William Dyer (settler)

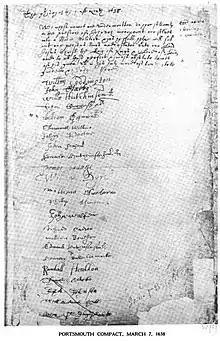
Portsmouth Compact; Dyer's name appears 11th on the list

A year after arriving in Portsmouth there was discord among the leadership of the settlement, and several of the leaders decided to go elsewhere. Dyer was one of nine men to sign an agreement on 28 April 1639 whereby a new plantation would be formed. The men and their families soon moved to the south end of Aquidneck Island, establishing the settlement of Newport, once again under the leadership of Coddington. Once established in Newport, Dyer and three others were tasked in June 1639 to proportion the new lands, and within the next year he was assigned 87 acres. In 1640 the two Aquidneck Island towns of Portsmouth and Newport united under a single government, and Dyer was the Secretary for them during the entire period that the island remained under its own authority, from 1640 to 1647.